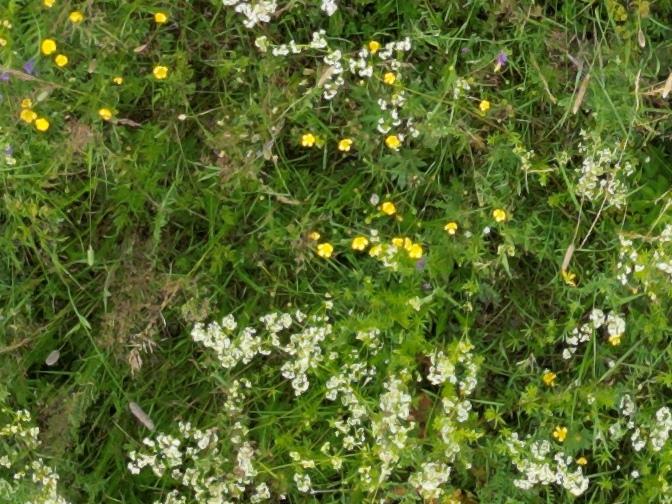
Flowers visible: yarrow flowers, yarrow flowers, yarrow flowers, yarrow flowers, yarrow flowers, yarrow flowers, yarrow flowers, yarrow flowers, yarrow flowers